Battle of Höchst

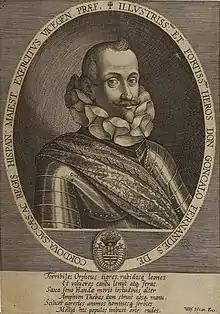
Engraving of Gonzalo Fernández de Córdoba.

Tilly claimed a strategic victory because his army had far fewer losses, despite the fact that Christian of Brunswick had achieved his operational goal of uniting his army with Mansfeld's. As a result of the battle, however, his troops were severely demoralised and had also lost most of their equipment, making them more of a liability than a reinforcement.